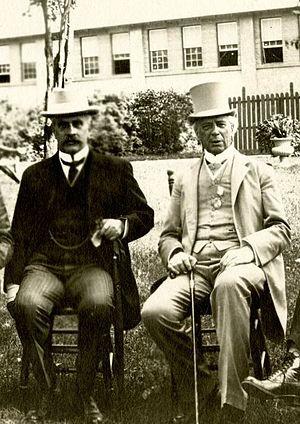
Robert Laird Borden et Wilfrid Laurier.
Cet article traite des événements qui se sont produits durant l'année 1910 au Canada.